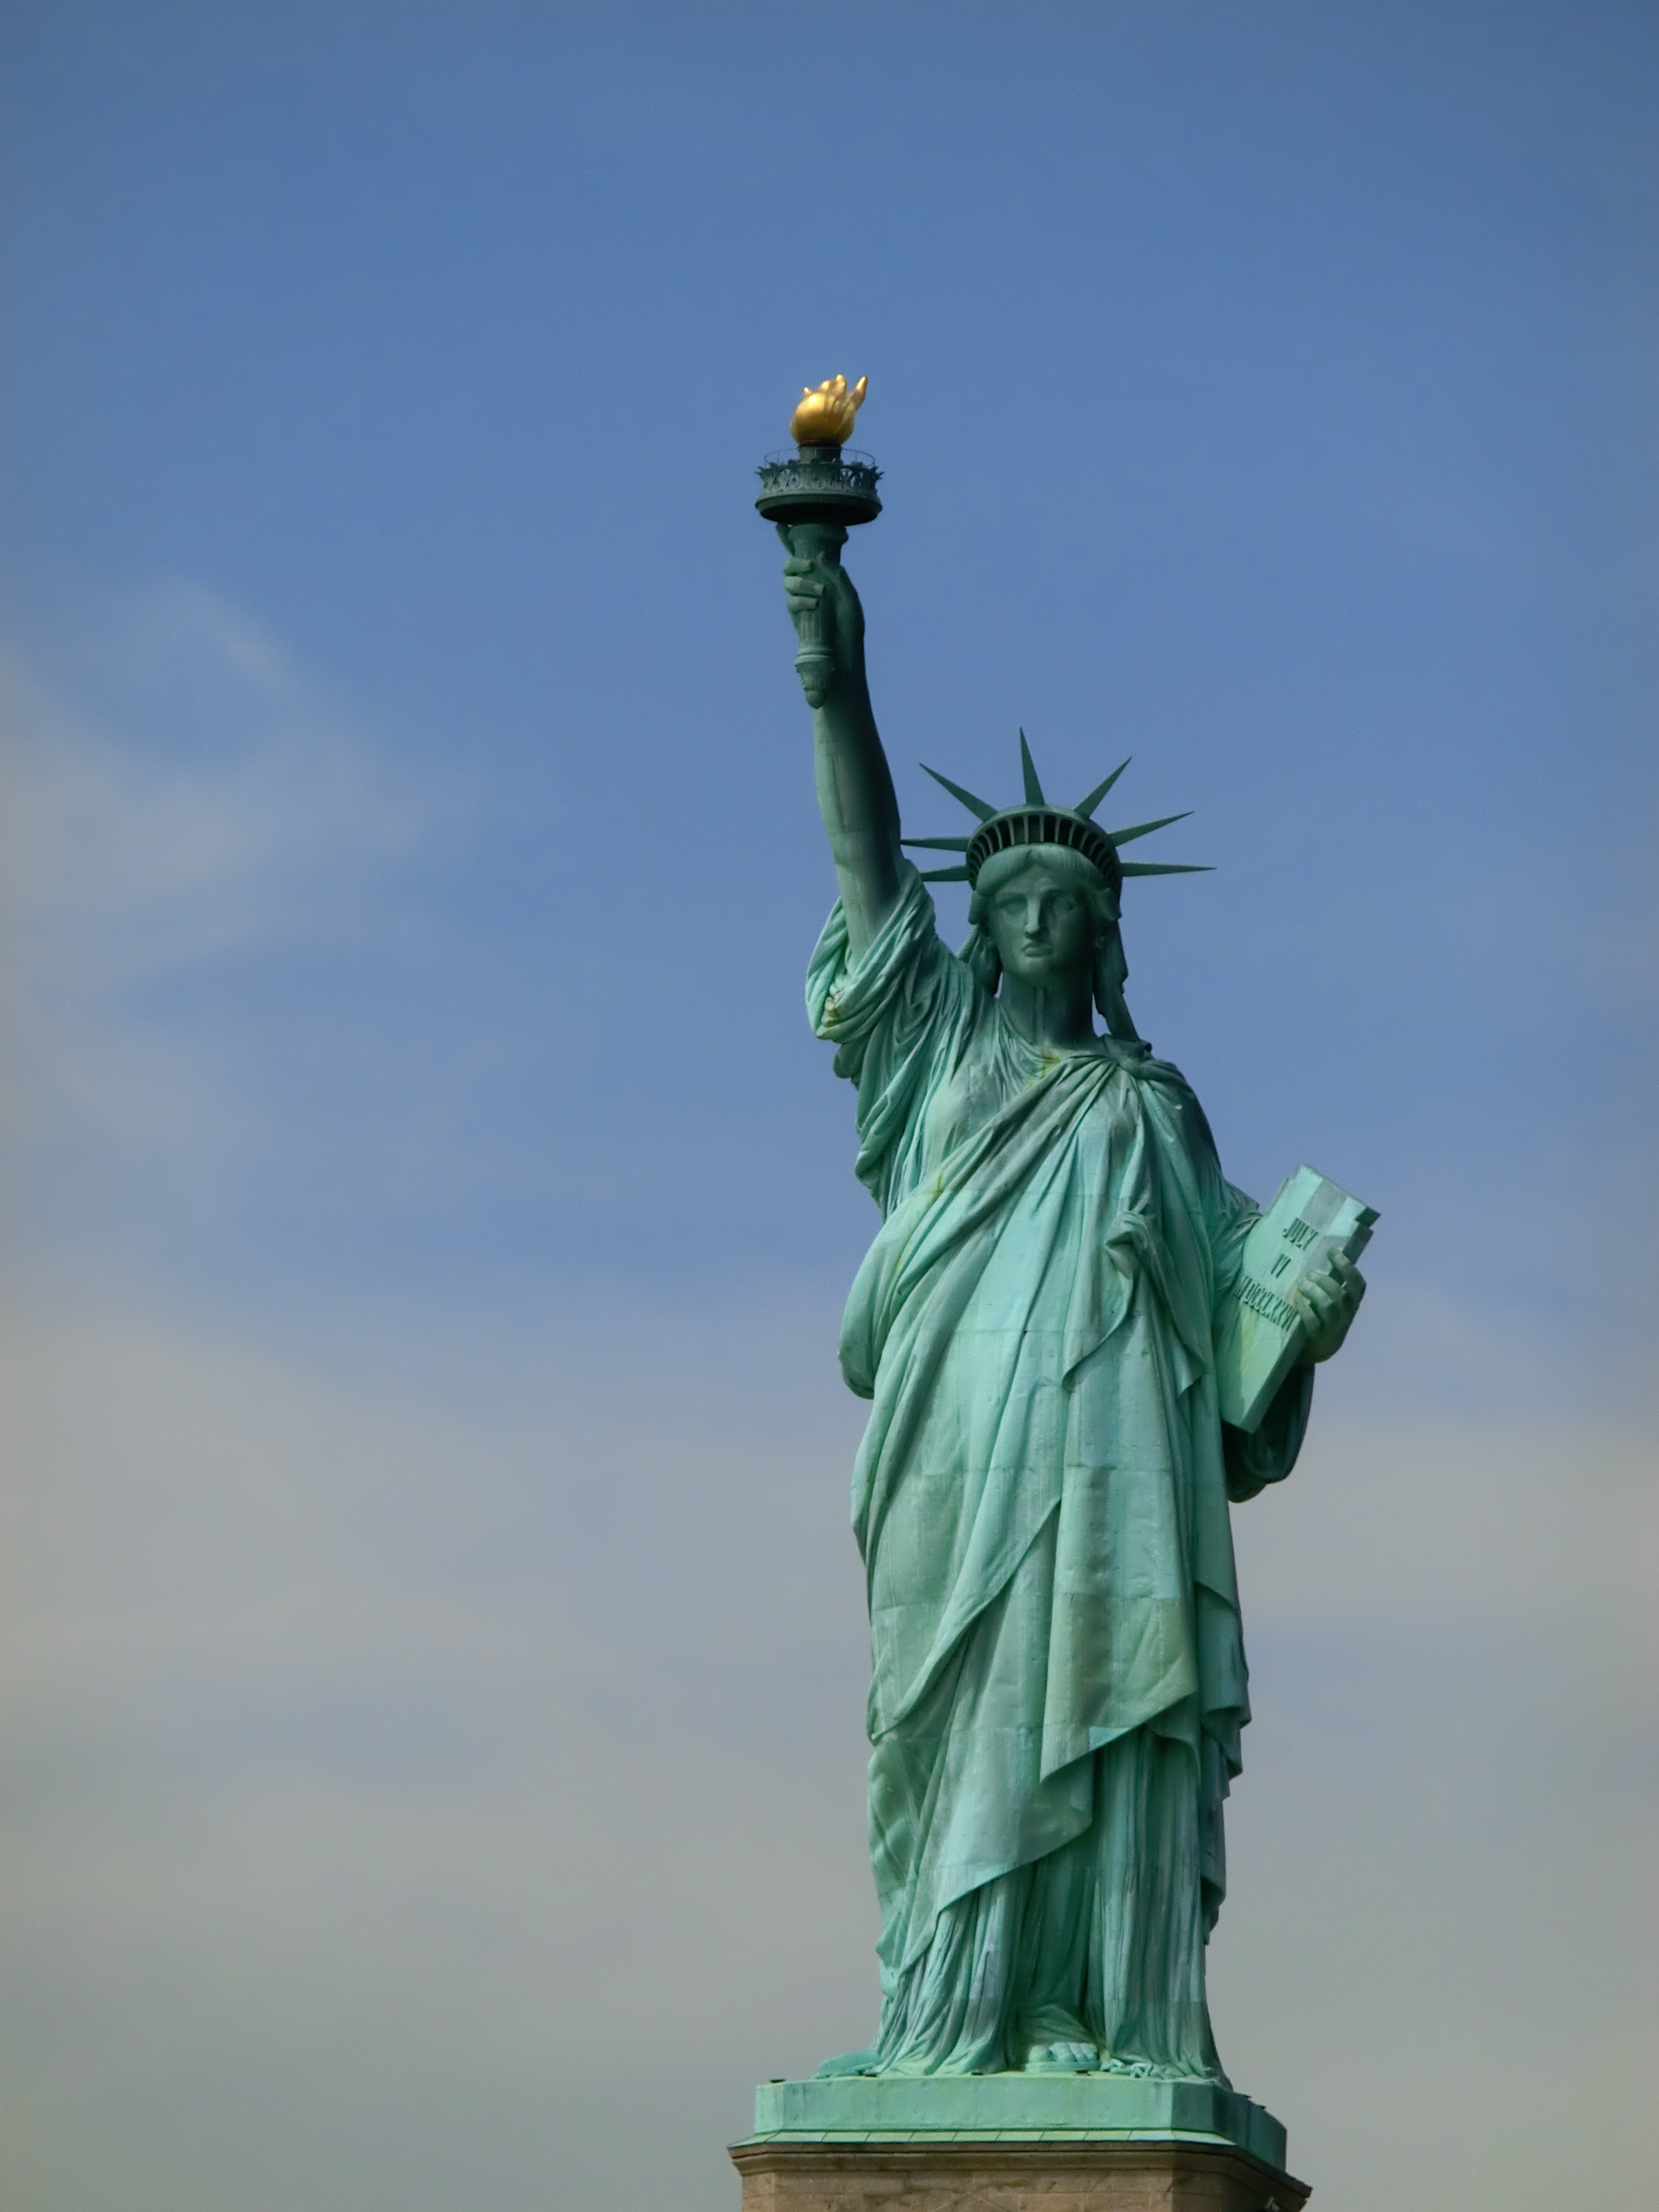
new york, manhattan, new york city, monument, statue, green, statue of liberty, nyc, usa, artwork, sculpture, art, ny, tourist attraction, liberty statue, queen of liberty